Adventure Time: Hey Ice King! Why'd You Steal Our Garbage?!!

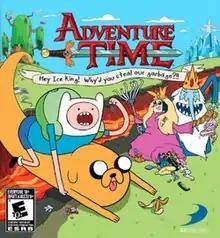
North American box art

Adventure Time: Hey Ice King! Why'd You Steal Our Garbage?!! is a 2012 action-adventure game developed by WayForward Technologies and published by D3 Publisher for the Nintendo DS and Nintendo 3DS. It is based on the animated television series "Adventure Time".